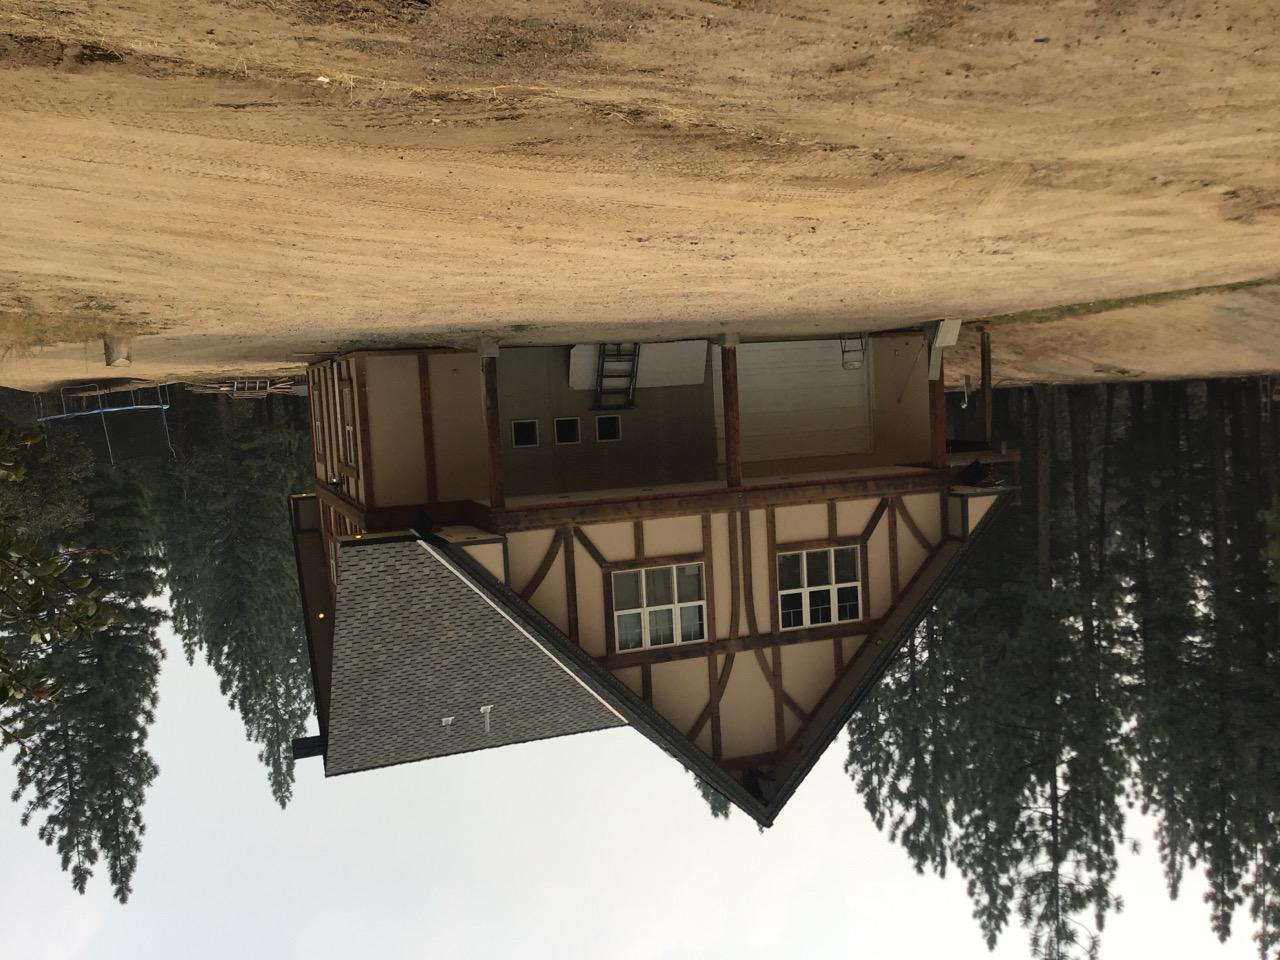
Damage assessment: no_damage